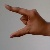
The image shows a hand gesture representing the letter 'Z' in Indian Sign Language.